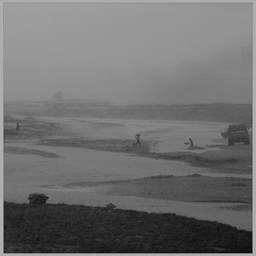
Winter scene overlooking drifting snow and a stopped vehicle.
A truck traveling down a road next to a river.
There are only a few people left on the beach in the bad weather.
People on a beach on a cloudy stormy day.
A truck and some people in a boggy field.